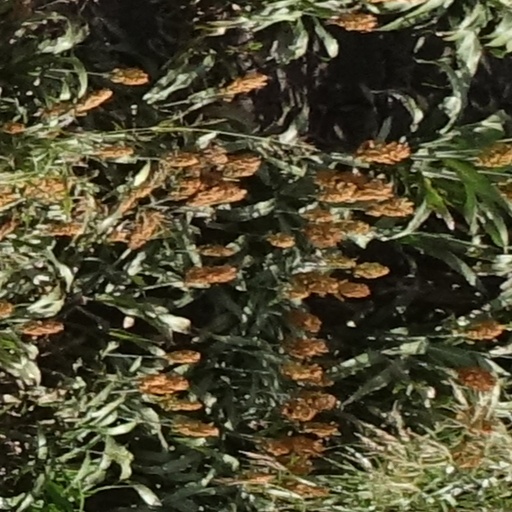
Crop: sorghum